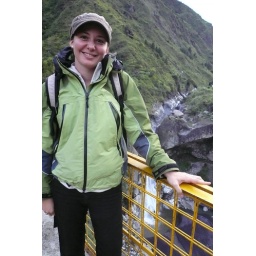
The cable car high over the river